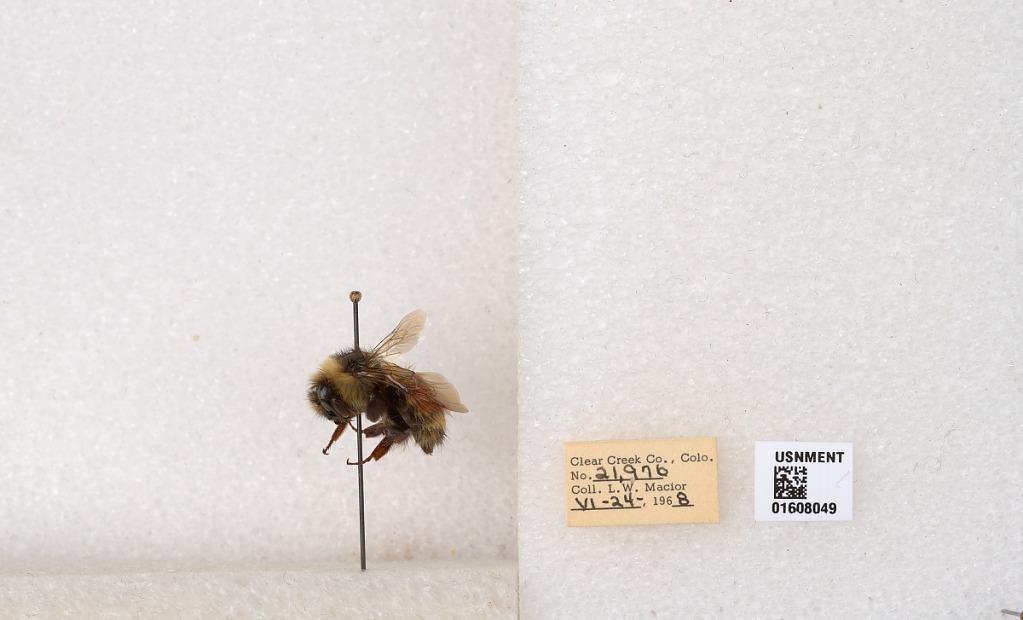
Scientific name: Bombus (Pyrobombus) sylvicola Kirby
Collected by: L. Macior
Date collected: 1968-6-24
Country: United States
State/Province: Colorado
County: Clear Creek
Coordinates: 39.6891, -105.644